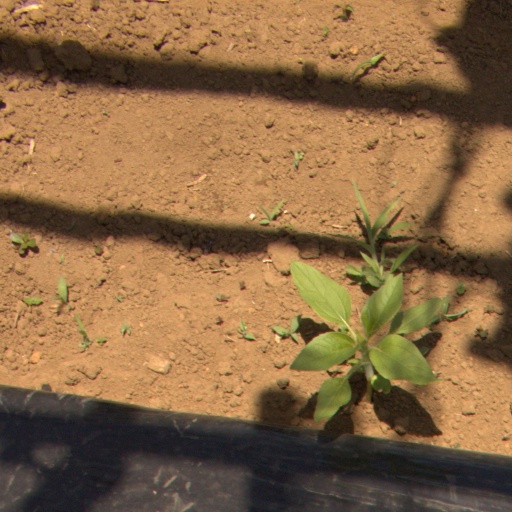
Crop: Jerusalem artichoke